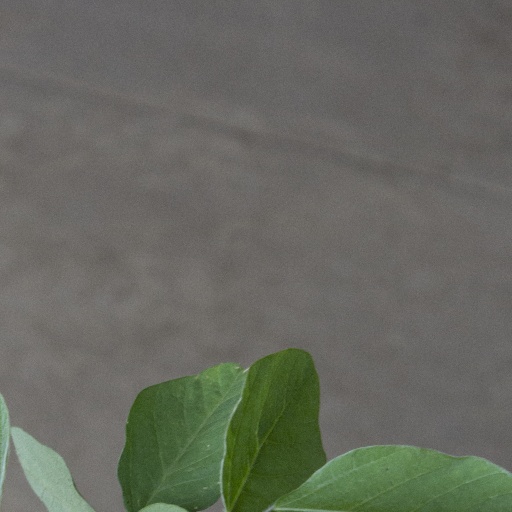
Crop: soybean